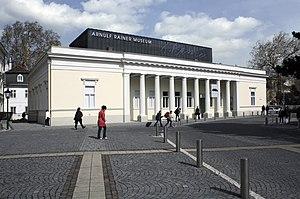
Arnulf Rainer, né le 8 décembre 1929 à Baden en Autriche, est un peintre autrichien connu pour son art informel abstrait et ses portraits retouchés et griffés.